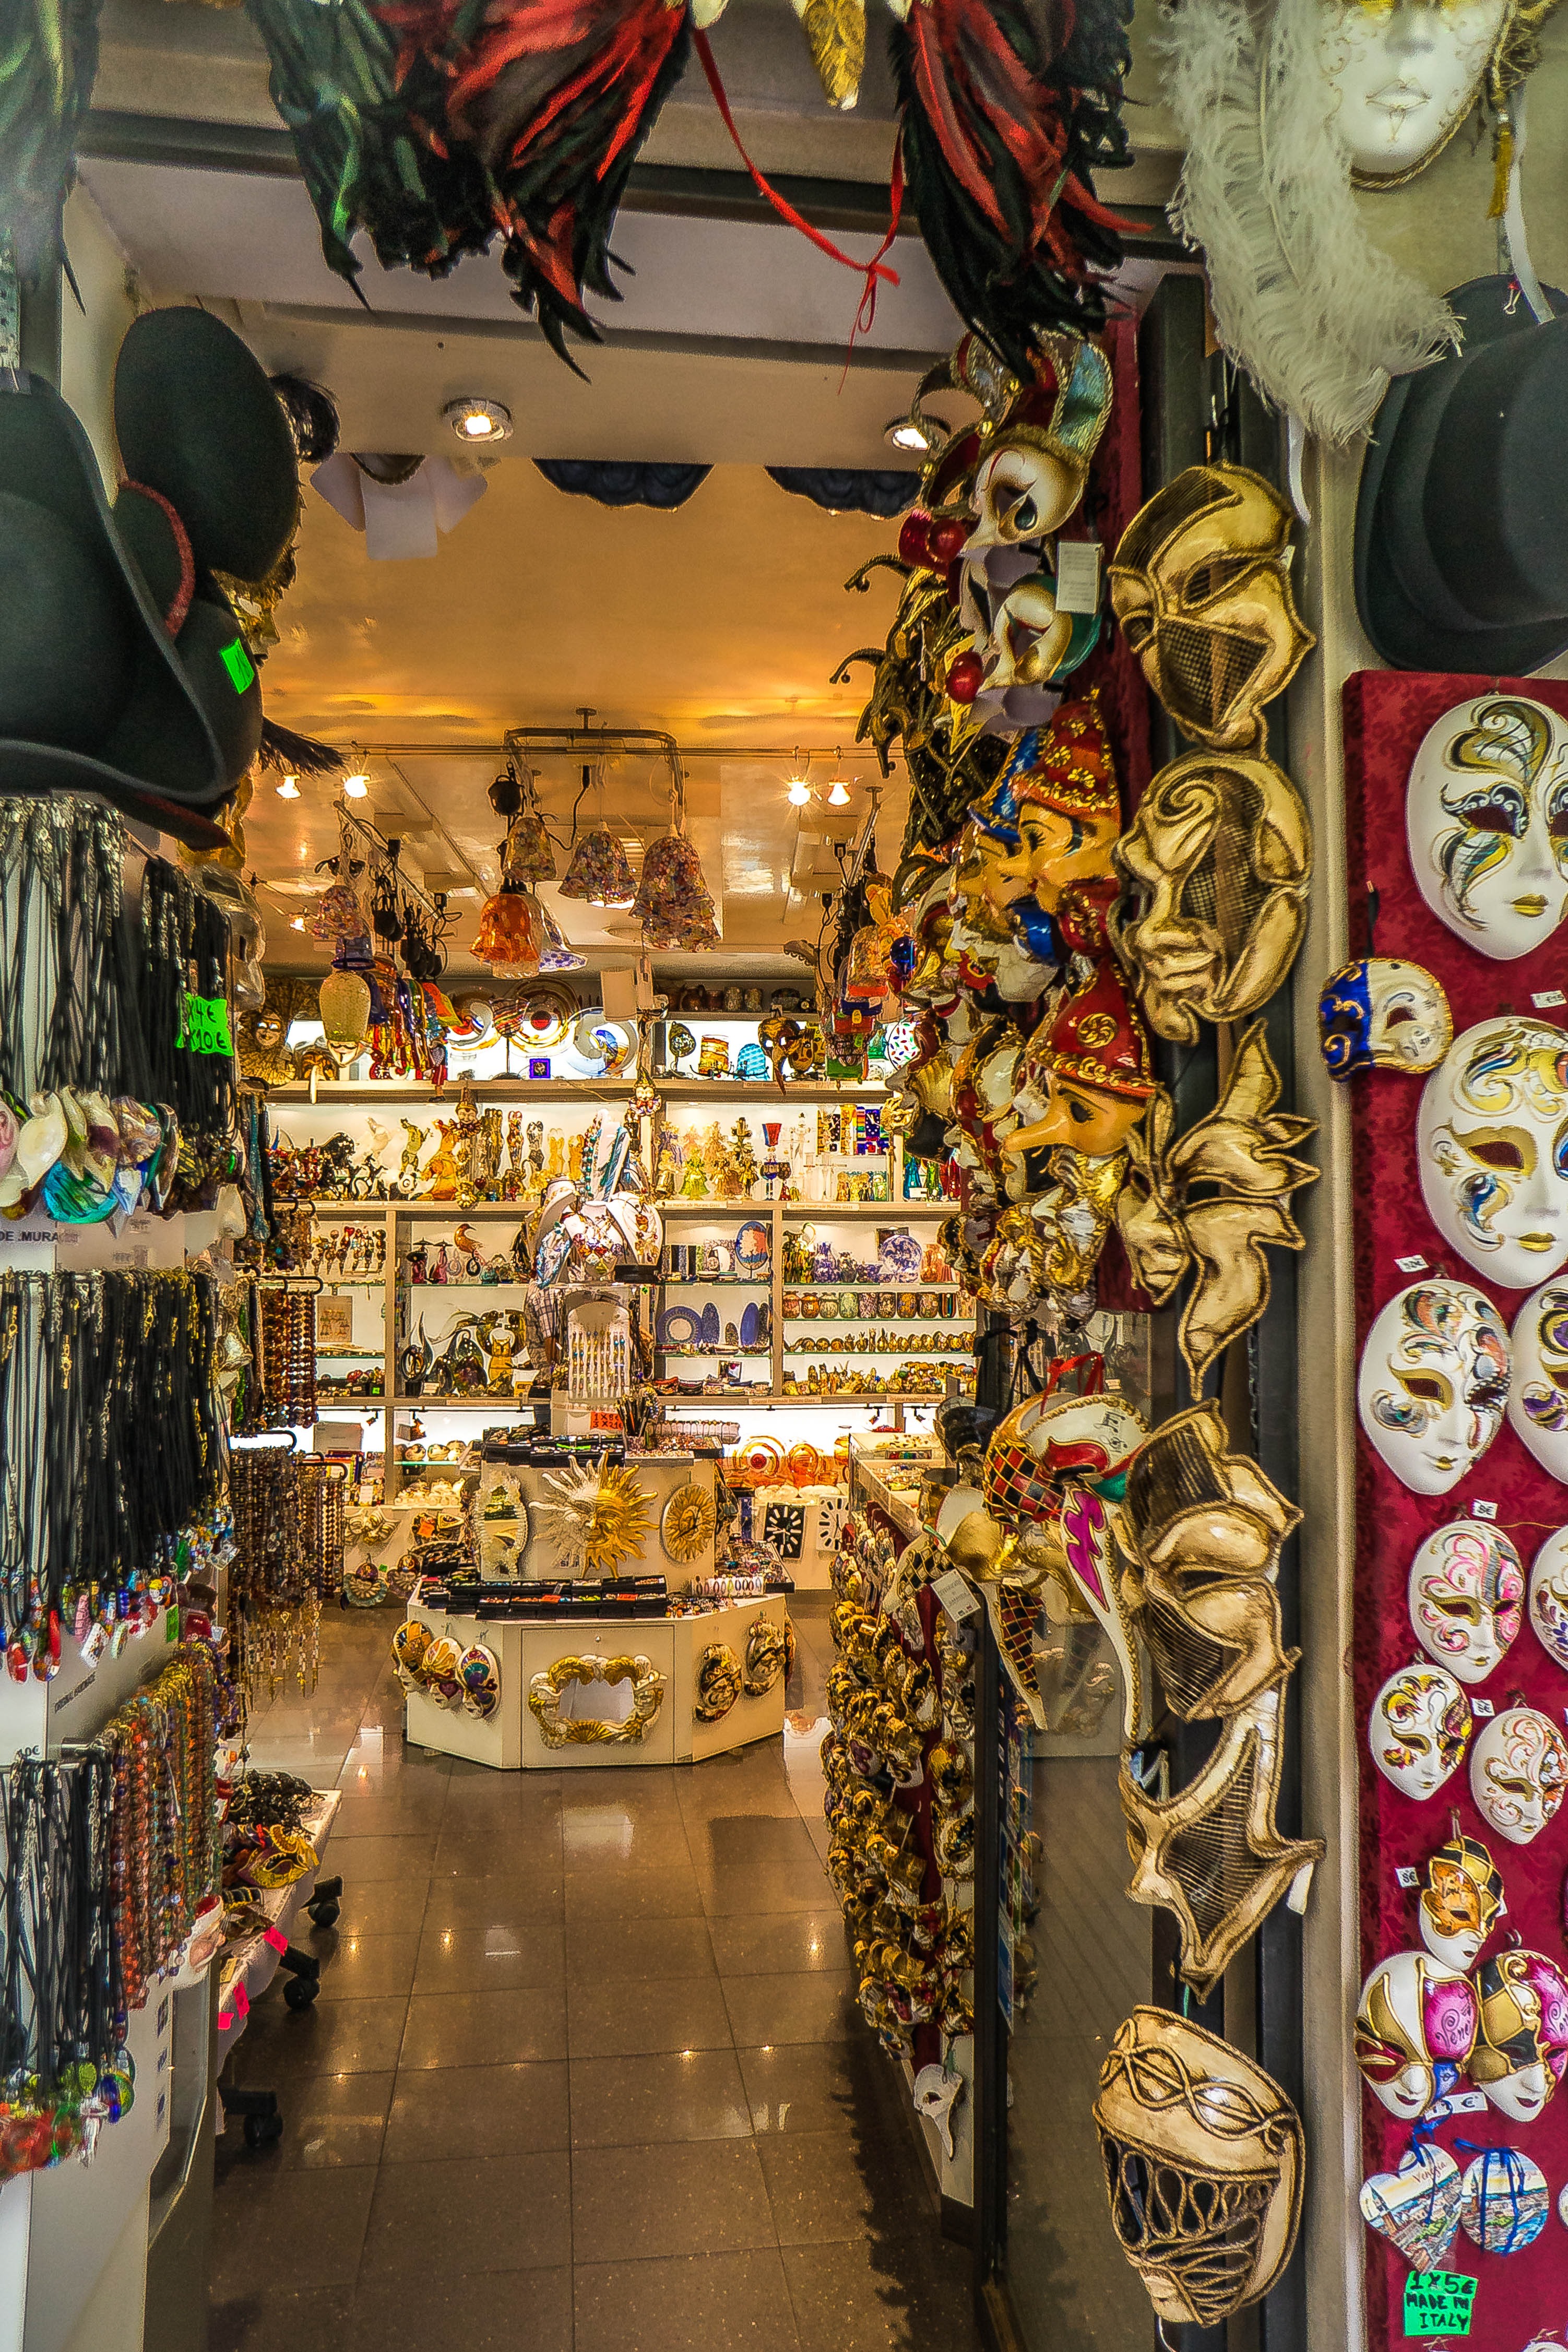
building, city, shop, italy, bazaar, market, marketplace, venice, shopping, public space, masks, grocery store, souvenirs, masquerade, retail, shopping mall, human settlement